Godzilla vs. Kong

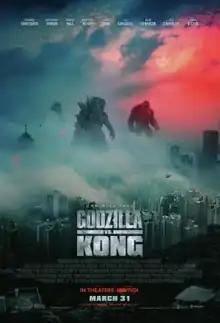
Theatrical release poster

Godzilla vs. Kong is a 2021 American monster film directed by Adam Wingard. Produced by Legendary Pictures and distributed by Warner Bros. Pictures, it is a sequel to "" (2017) and "" (2019), and is the fourth film in the Monsterverse. It is also the 36th film in the "Godzilla" franchise, the 12th film in the "King Kong" franchise, and the fourth "Godzilla" film to be completely produced by an American film studio. The film stars Alexander Skarsgård, Millie Bobby Brown, Rebecca Hall, Brian Tyree Henry, Shun Oguri, Eiza González, Julian Dennison, Lance Reddick, Kyle Chandler, and Demián Bichir. Brown and Chandler reprise their roles from the previous "Godzilla" film. In the film, Kong clashes with Godzilla after the Monarch organization moves the ape from Skull Island to the Hollow Earth, homeworld of the monsters known as "Titans", and to retrieve a power source for a secret weapon intended to stop Godzilla's mysterious attacks.